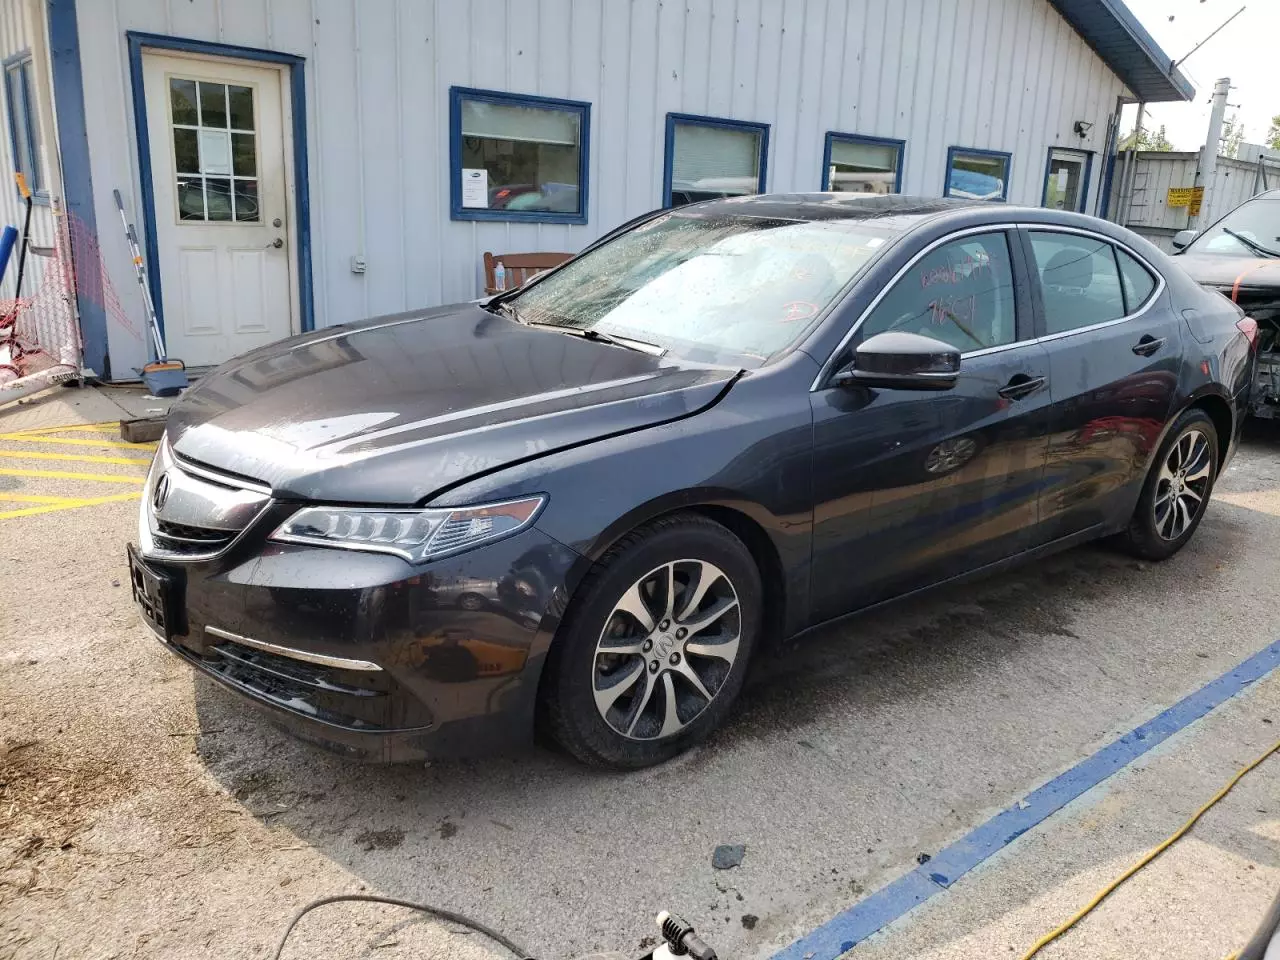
Aucun dommage détecté.
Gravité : aucun